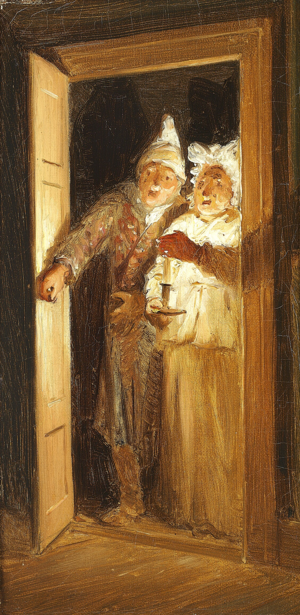
Johanne Luise Heiberg / Helbredsrejser til Schweiz og Norge
Otto Bache, scene fra Abekatten med Rosenkilde og Sødring i døråbningen. Skitse til udsmykning af Det kongelige Teater.
Johanne Luise Heiberg, døbt Pätges var en dansk skuespillerinde og forfatterinde, hvis mor var af jødisk familie. Fra en opvækst i næsten total social elendighed – fattigdom, druk og racisme – præsterede hun at stige til guldalderens top uden at miste sin sjæl.